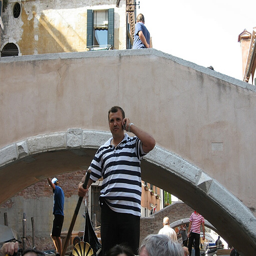
Reminds me of my trip to Venice. Going under the bridge in a boat is so romantic.
A man walks outside a populated area while talking on his cell phone
A man on a cellphone near an arched bridge.
A person talking on a phone with others in the background
A man is talking a cell phone outside around people.